Landau Gold Medal

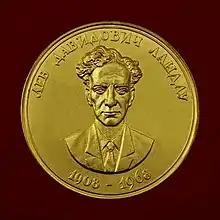
Landau Gold Medal front

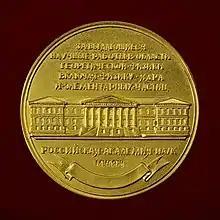
Landau Gold Medal Reverse

The Landau Gold Medal is the highest award in theoretical physics awarded by the Russian Academy of Sciences and its predecessor the Soviet Academy of Sciences. It was established in 1971 and is named after Soviet physicist and Nobel Laureate Lev Landau. When awarded by the Soviet Academy of Sciences the award was the "Landau Prize"; the name was changed to the "Landau Gold Medal" in 1992.